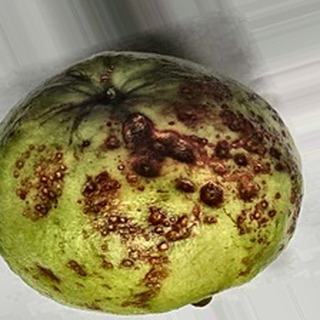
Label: guava_anthracnose